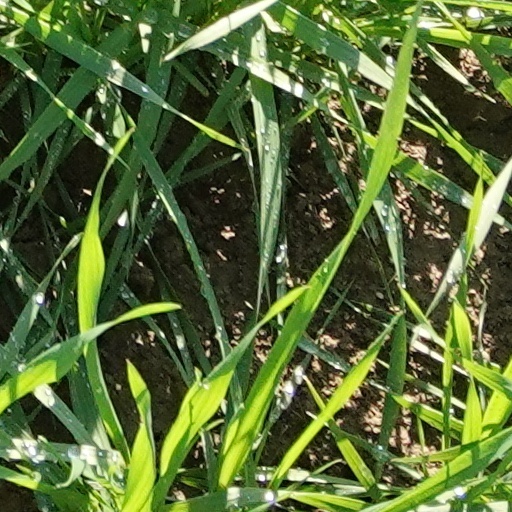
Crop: wheat